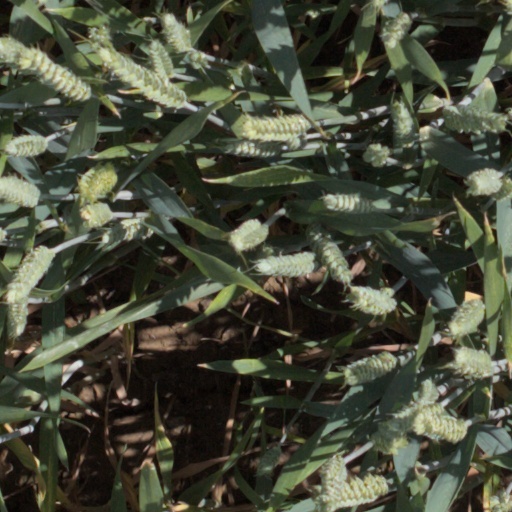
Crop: wheat